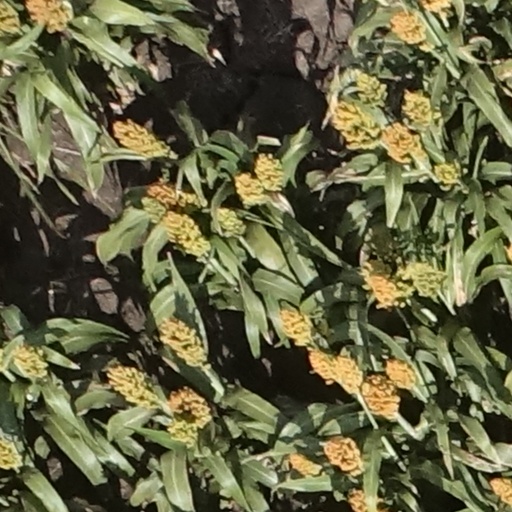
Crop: sorghum